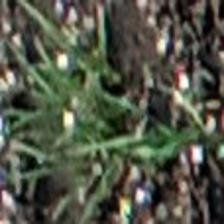
Label: clustered